Klaus Voormann

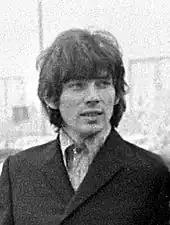
Voormann with Manfred Mann in 1967

In 1966, Voormann became a member of Manfred Mann, having turned down offers by the Hollies and the Moody Blues, although Voormann did substitute for Eric Haydock on a couple of television performances by the Hollies. Voormann mentions his negotiations with the group in his autobiography, "Warum spielst Du "Imagine" nicht auf dem weißen Klavier, John?" ("Why Don't You Play "Imagine" on the White Piano, John?"). Voormann played bass and flutes for Manfred Mann from 1966 to 1969, appearing on all their UK hits from "Just Like a Woman" (July 1966) to their final single "Ragamuffin Man" (April 1969) and including the 1968 international hit "The Mighty Quinn".